Noordhollandsch Kanaal

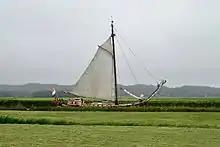
On the canal, south of Krabbendam

During the 17th century the Zuiderzee became ever less navigable for sea-going ships of the cities on its shores. Amsterdam was especially challenged by the shallows near Pampus, which hindered the connection between the IJ and the rest of the Zuiderzee. Sometimes this problem could be solved by using ship camels, but in general the solution was sought in transloading goods on smaller vessels while the sea-going ships anchored on the Rede van Texel. These smaller vessels would then continue to Amsterdam and other cities, where most of the goods would again be transloaded. This incurred a huge problem for the competitiveness of the harbor of Amsterdam.